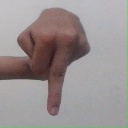
अक्षर: प